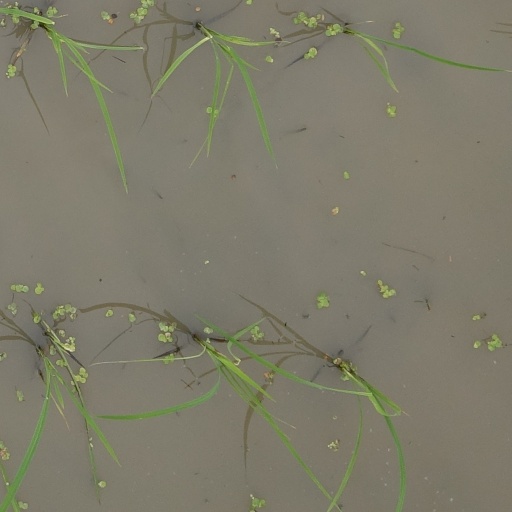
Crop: rice